Fusiliers' Arch

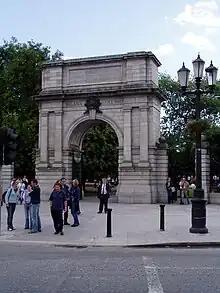

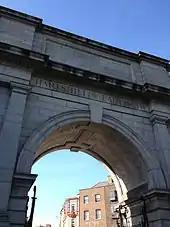
Name inscription on underside of arch

The Fusiliers' Arch is a monument which forms part of the Grafton Street entrance to St Stephen's Green park, in Dublin, Ireland. Erected in 1907, it was dedicated to the officers, non-commissioned officers and enlisted men of the Royal Dublin Fusiliers who fought and died in the Second Boer War (1899–1902).